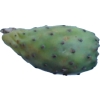
Label: cactus_fruit_green